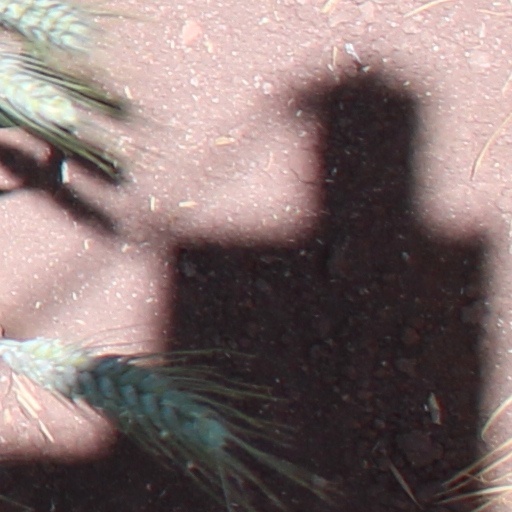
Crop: wheat